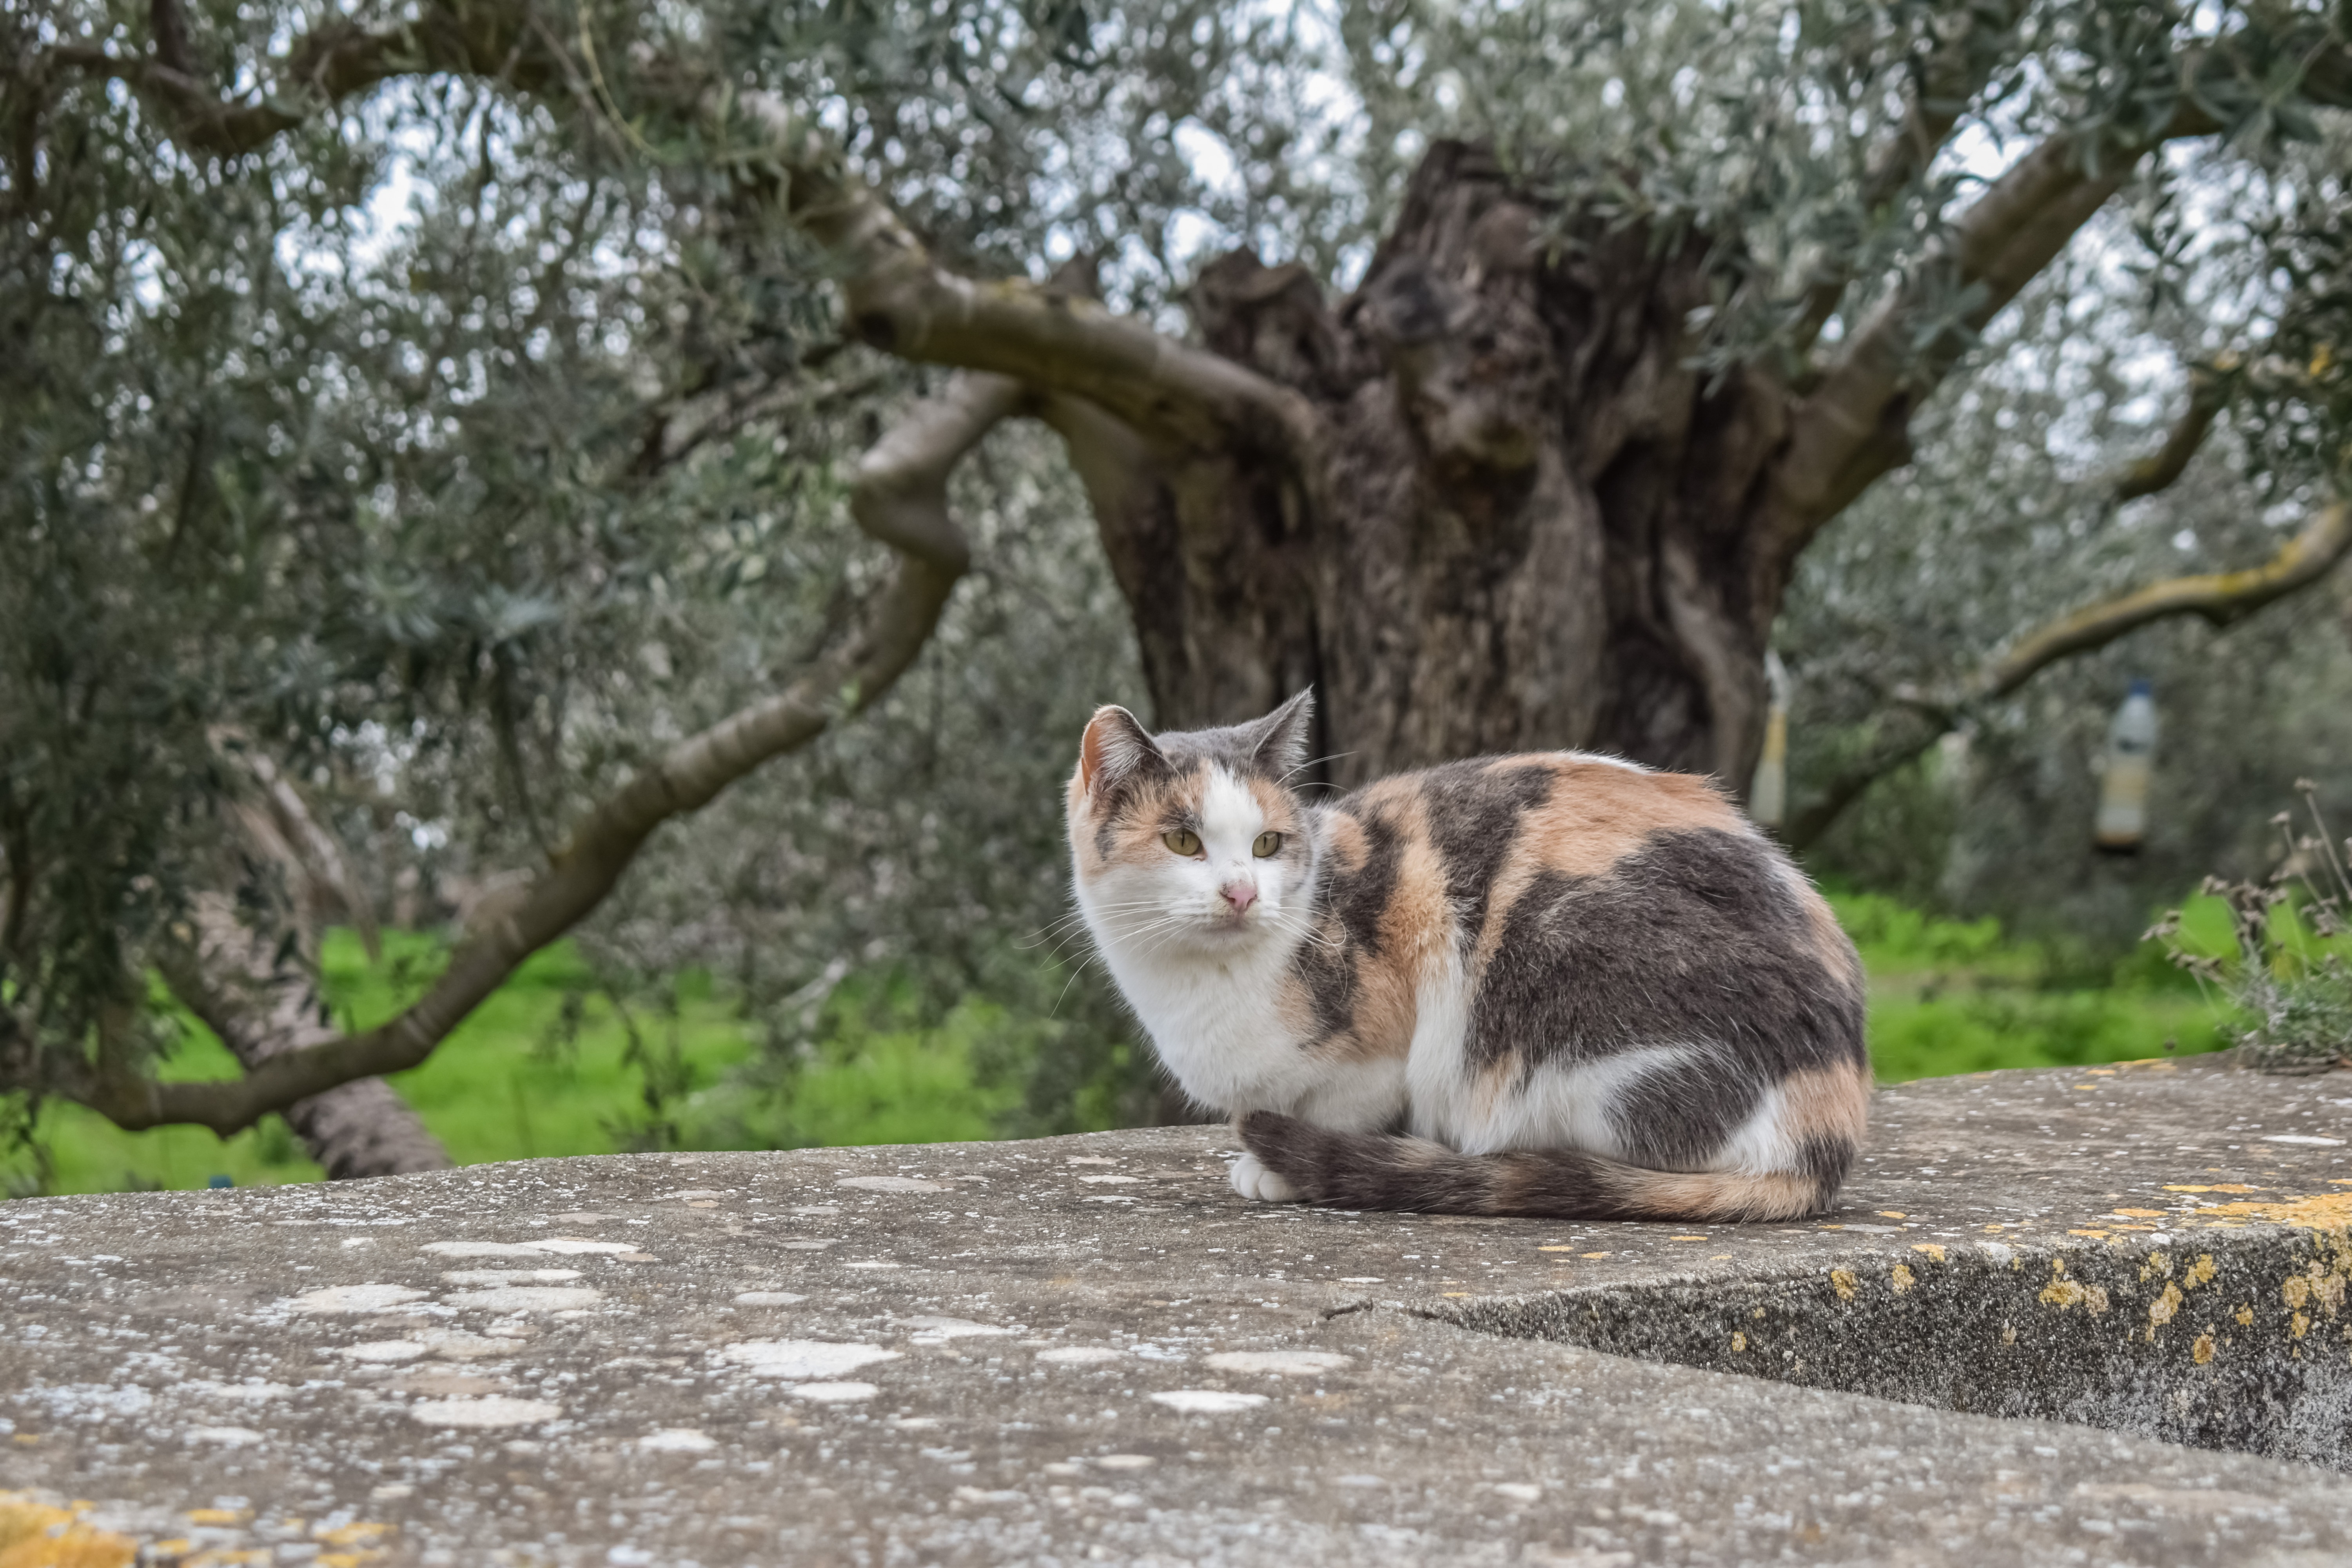
tree, grass, branch, plant, wood, countryside, animal, cute, looking, wildlife, cat, sitting, fauna, whiskers, kitty, adorable, stray, cyprus, wild cat, small to medium sized cats, cat like mammal